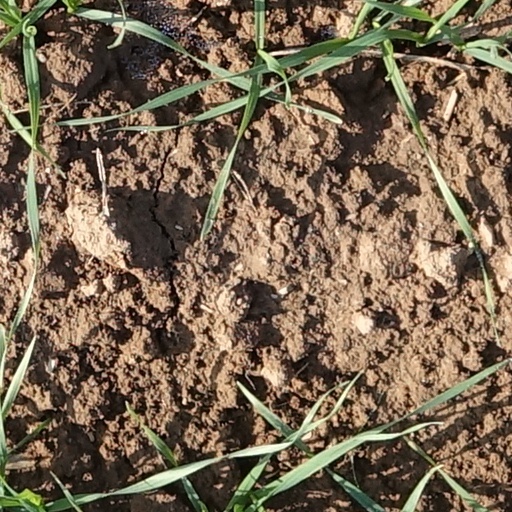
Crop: wheat